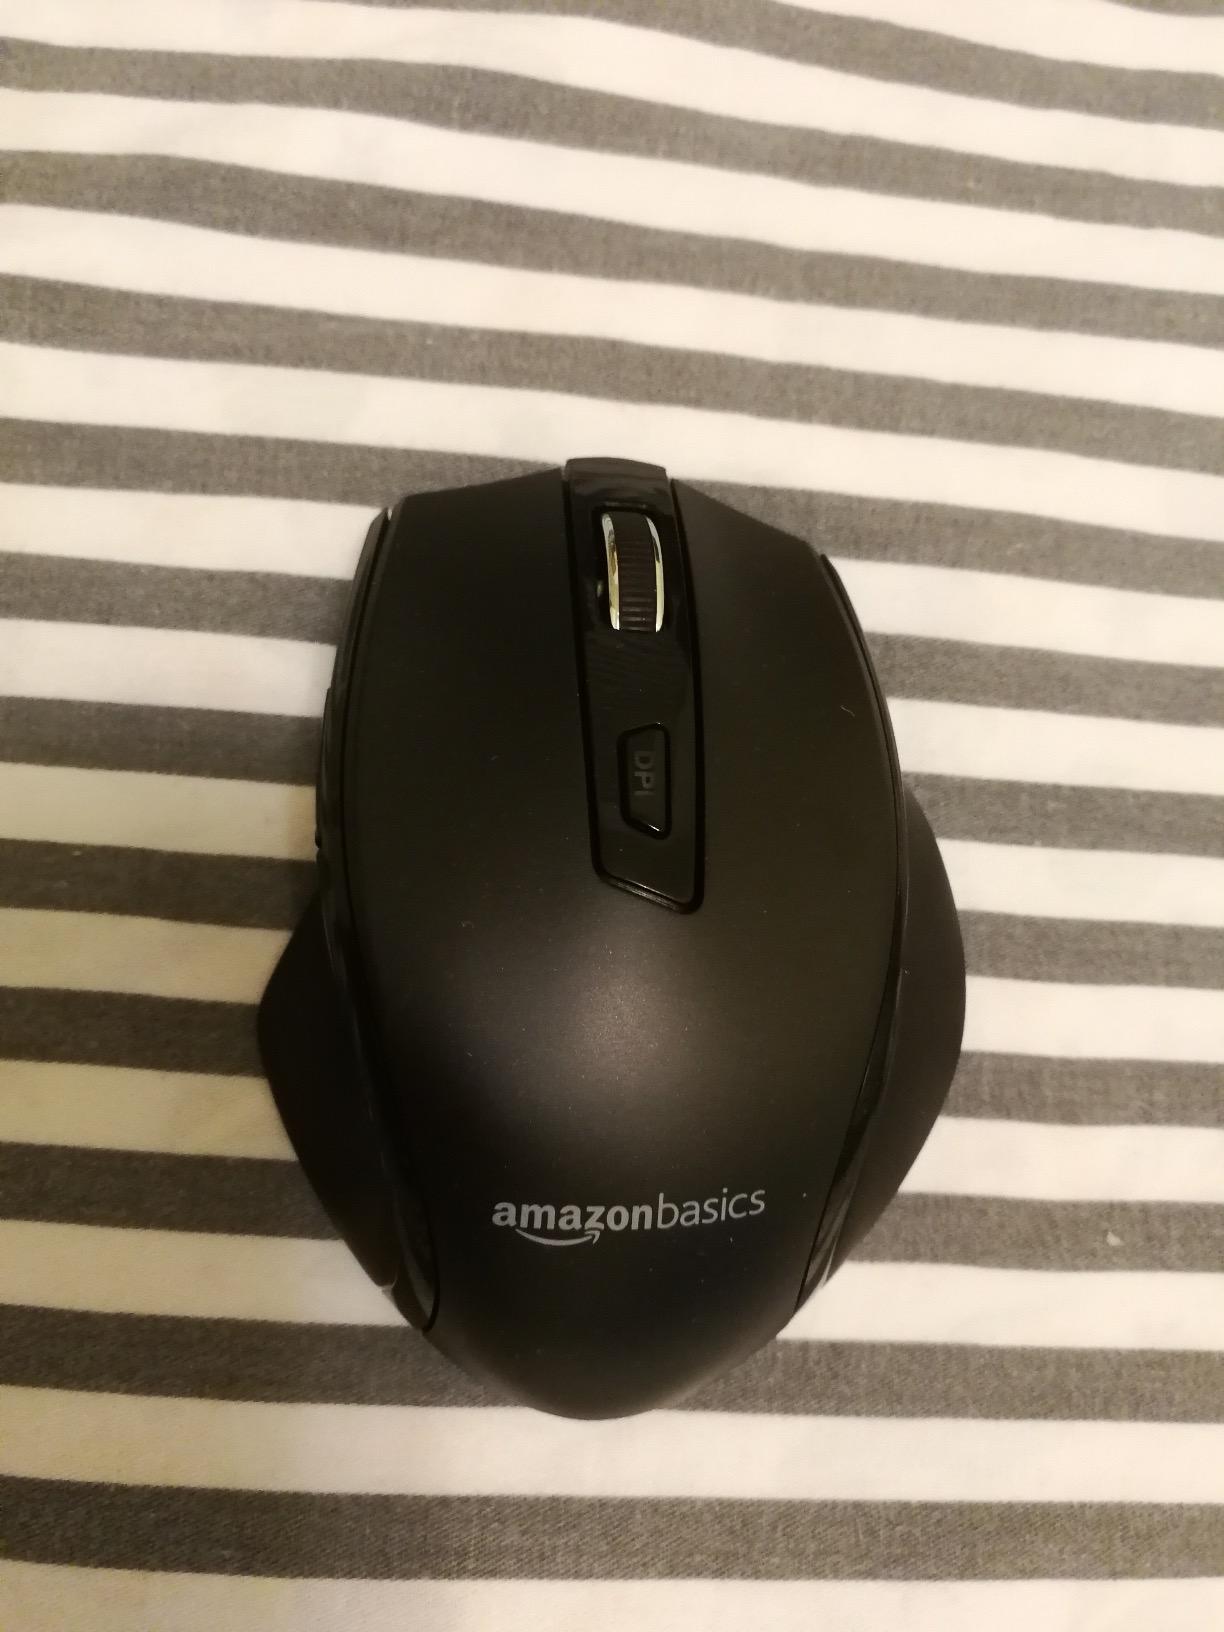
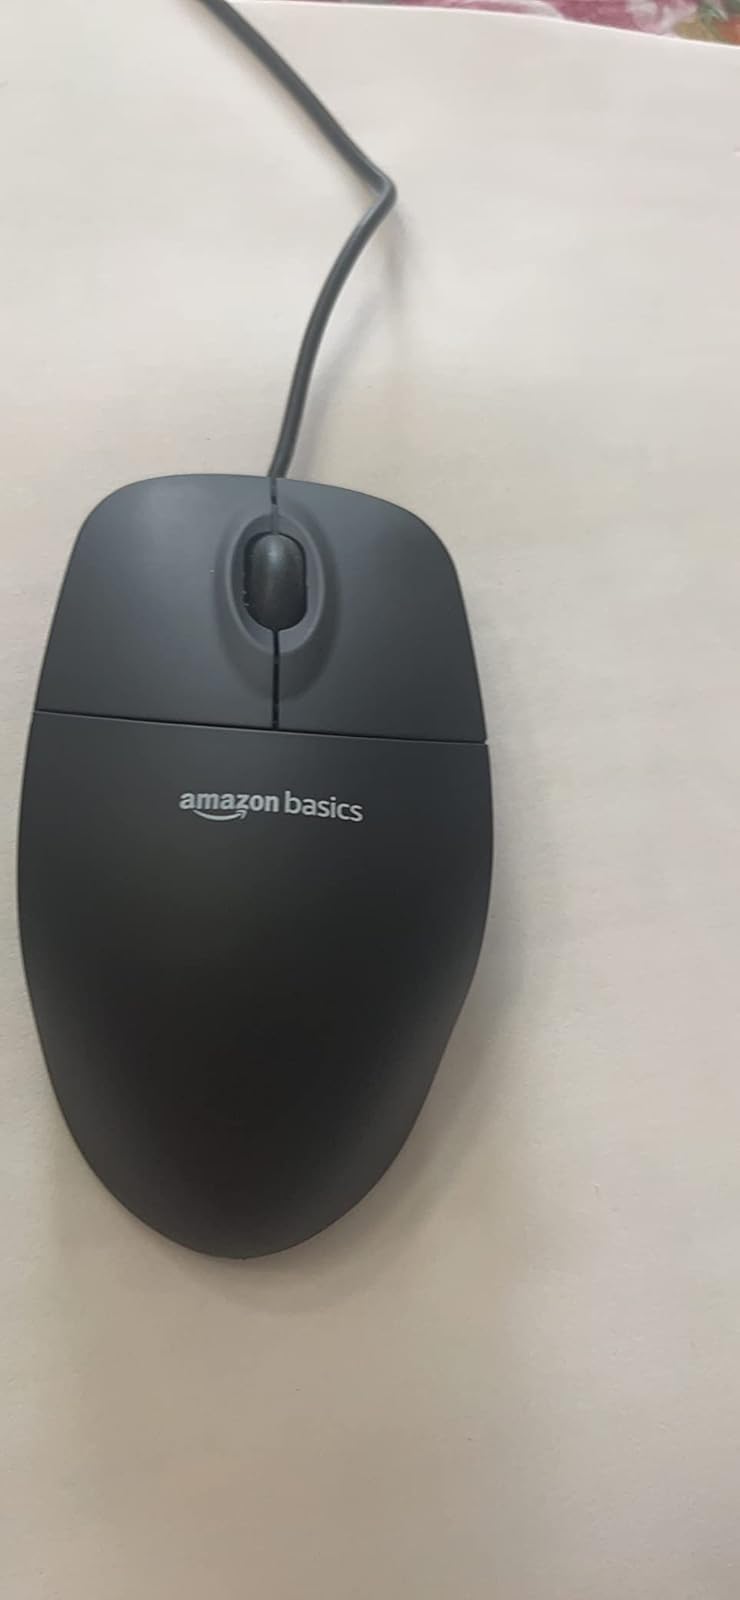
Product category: mouse
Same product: no